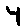
Label: 4